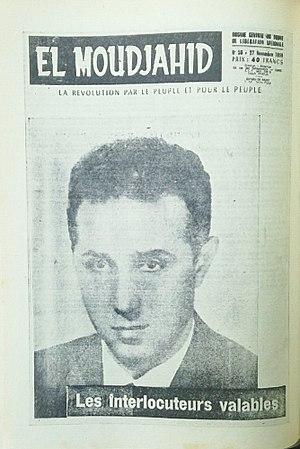
El Moudjahid Fr [56] - 27-11-1959 - Les interlocuteurs valables
Pendant la guerre d'indépendance algérienne, 91 numéros d'El Moudjahid en français ont été publiés de juin 1956 à mars 1962.